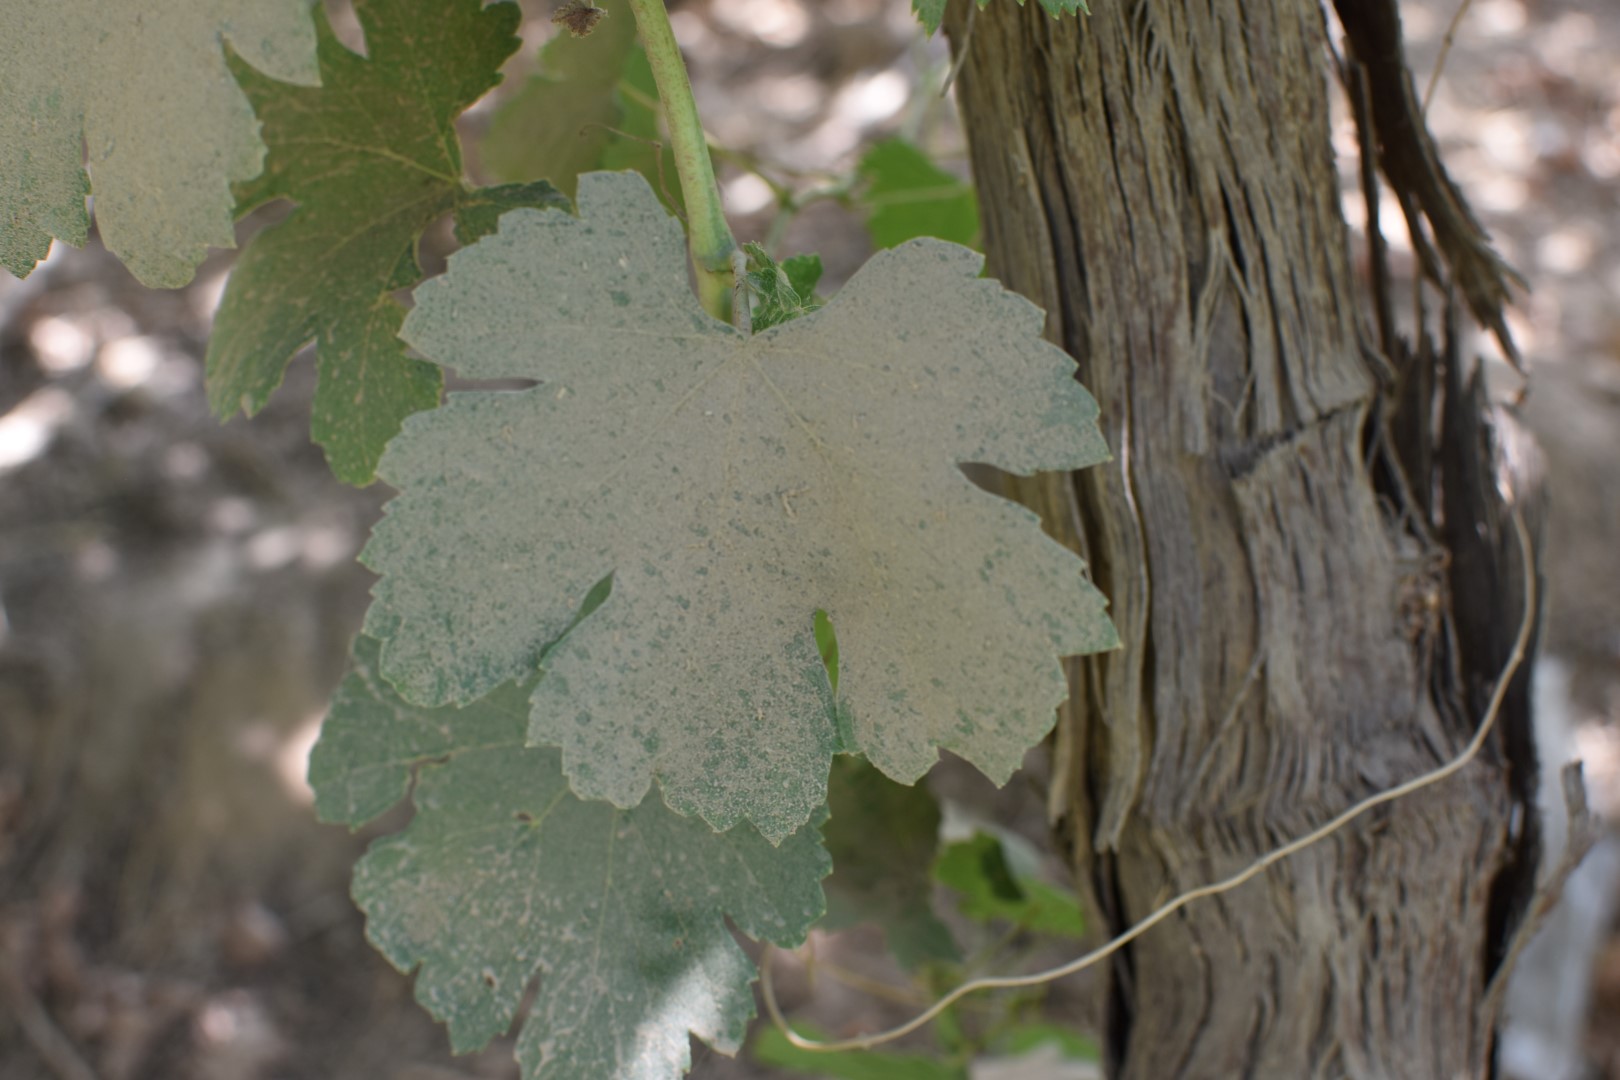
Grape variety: Halawani